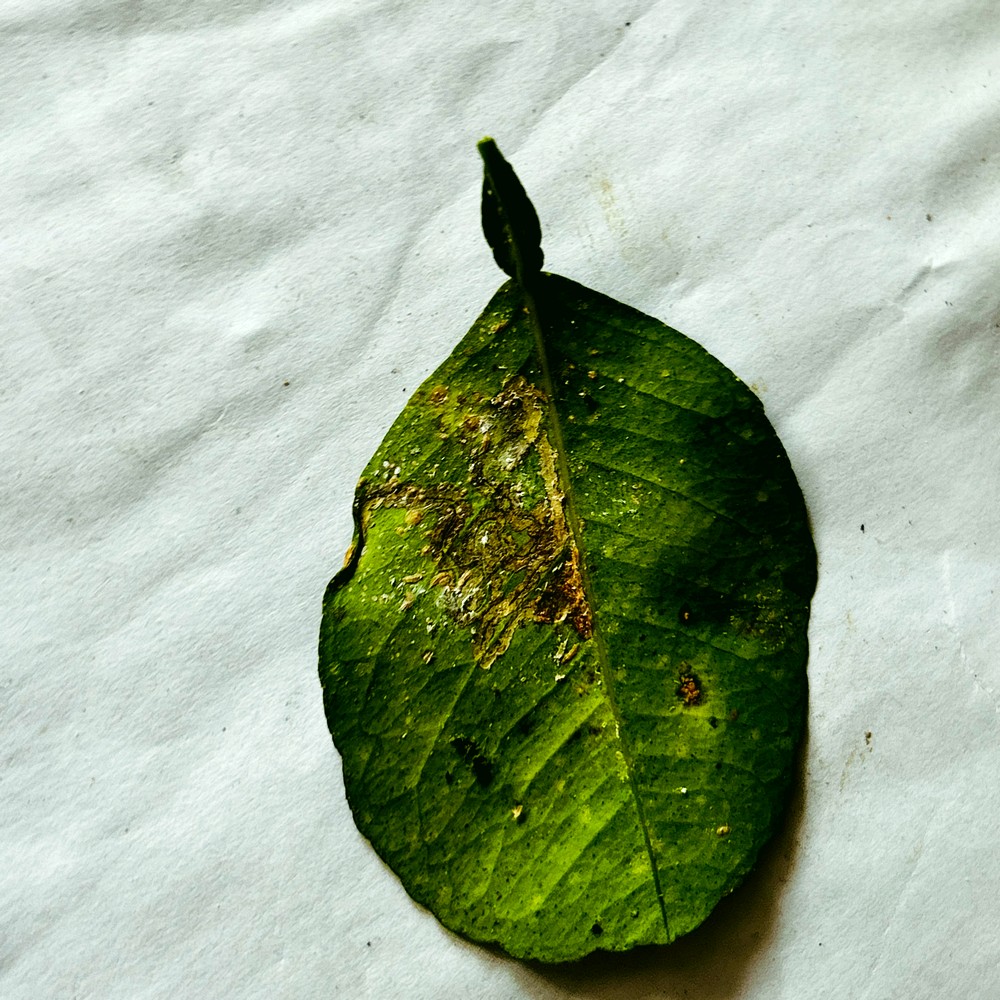
Label: Bacterial Blight